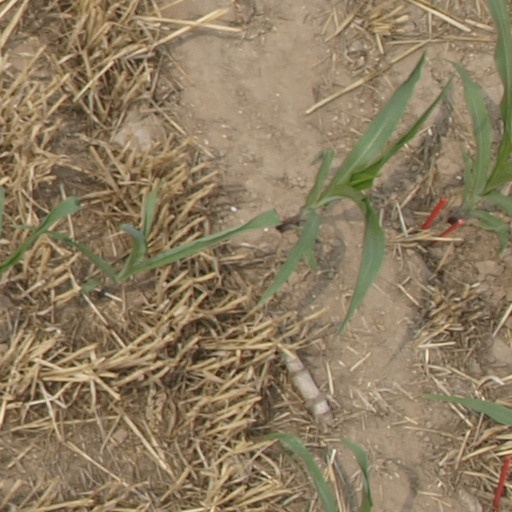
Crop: maize; corn